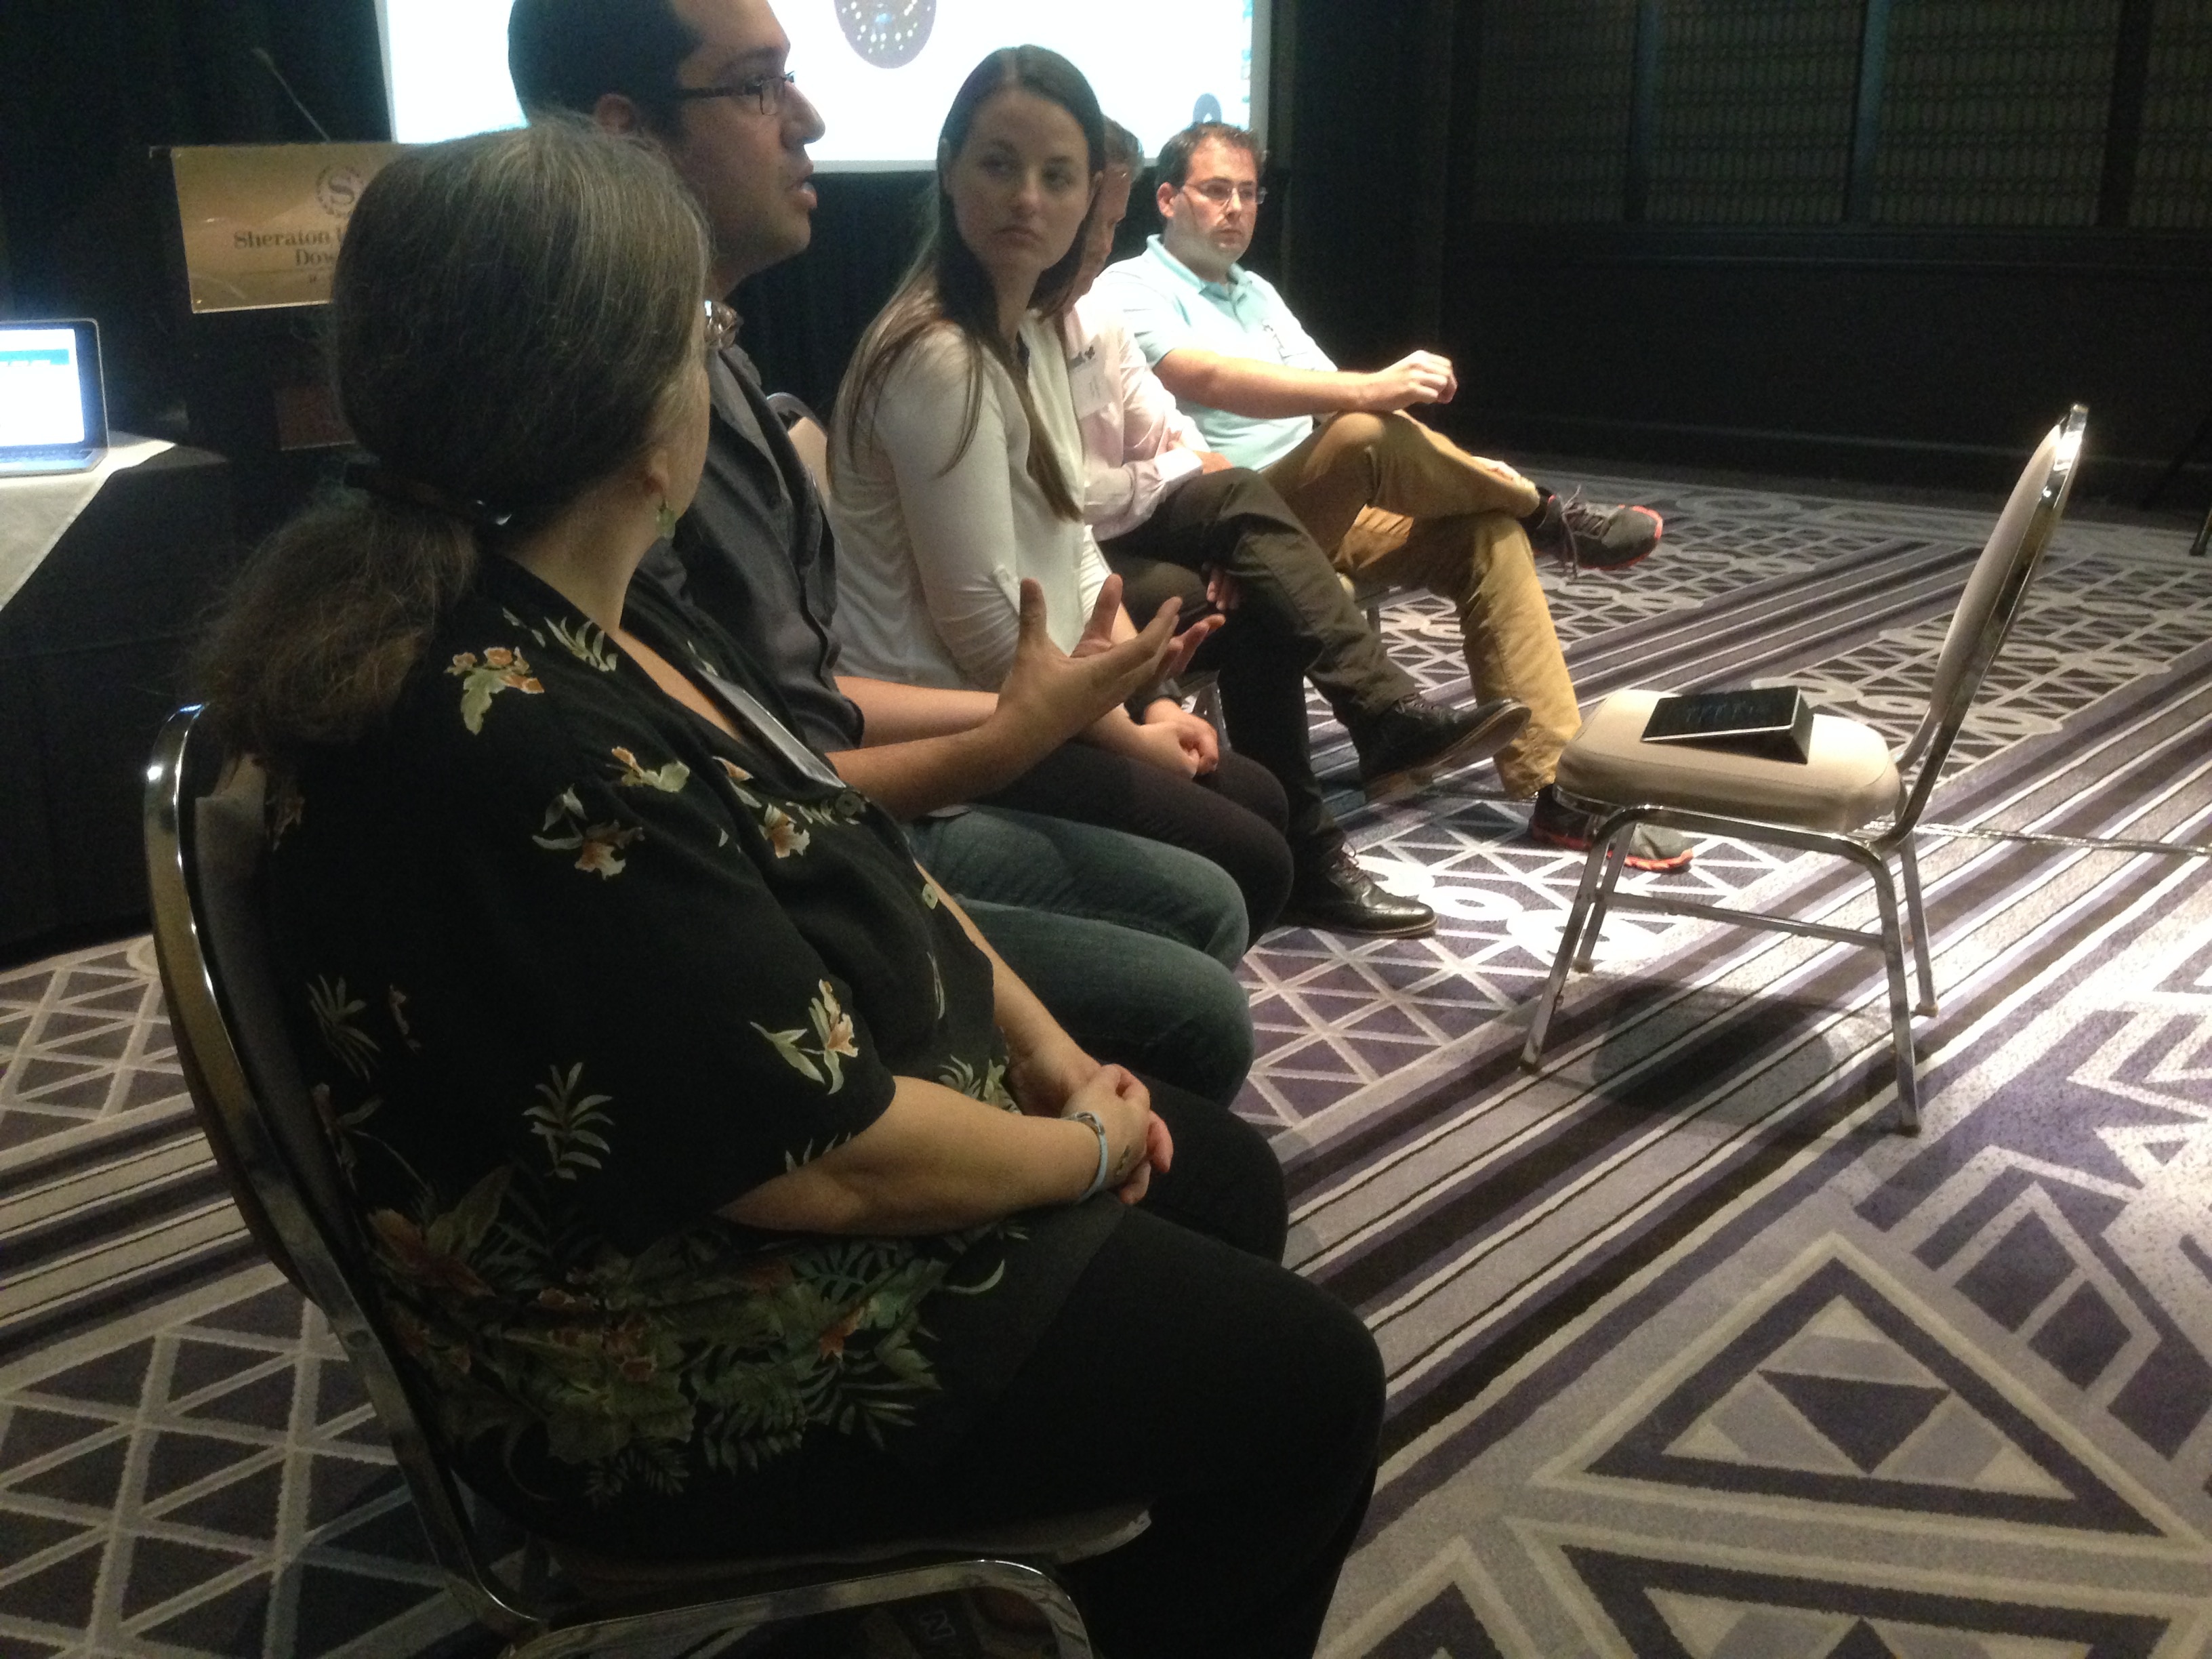
sitting, image, screenshot, human positions